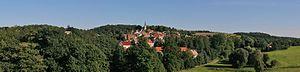
Osterfeld est une ville allemande de l'arrondissement du Burgenland, Land de Saxe-Anhalt.